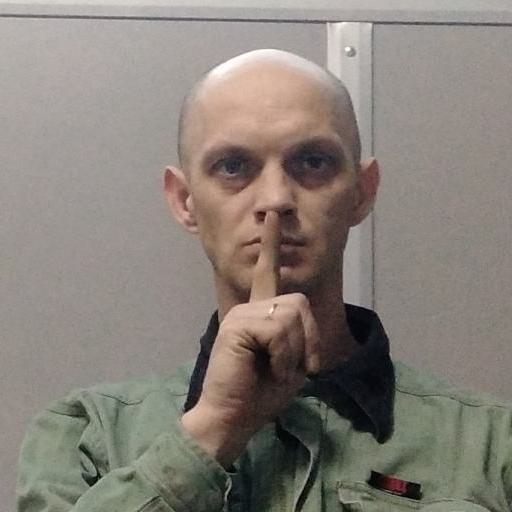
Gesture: mute